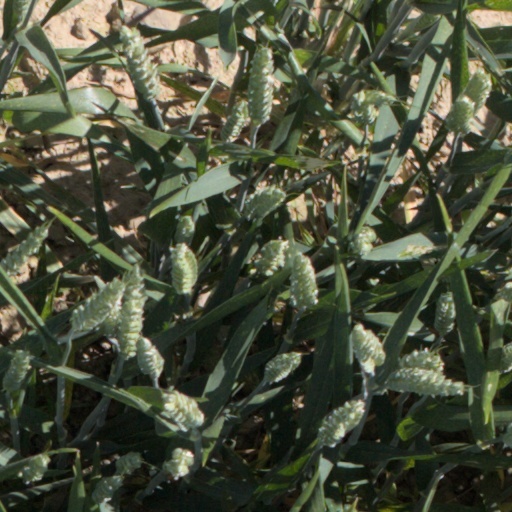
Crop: wheat